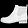
Label: Ankle boot